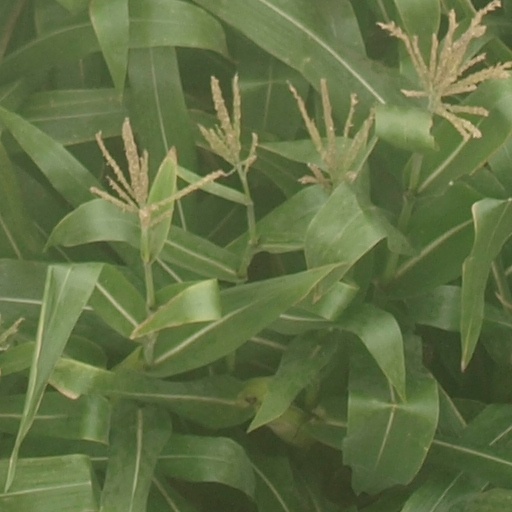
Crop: maize; corn